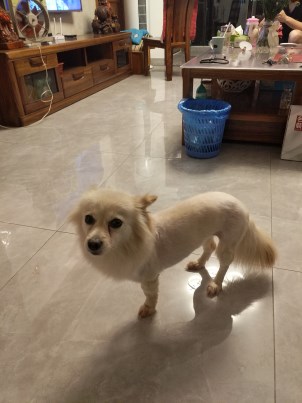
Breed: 1936-n000005-Pomeranian